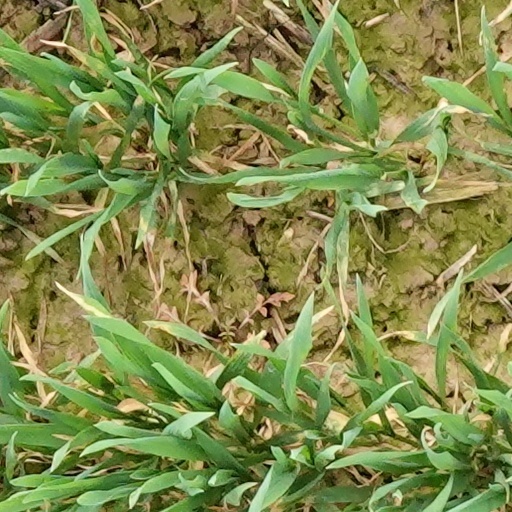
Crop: wheat